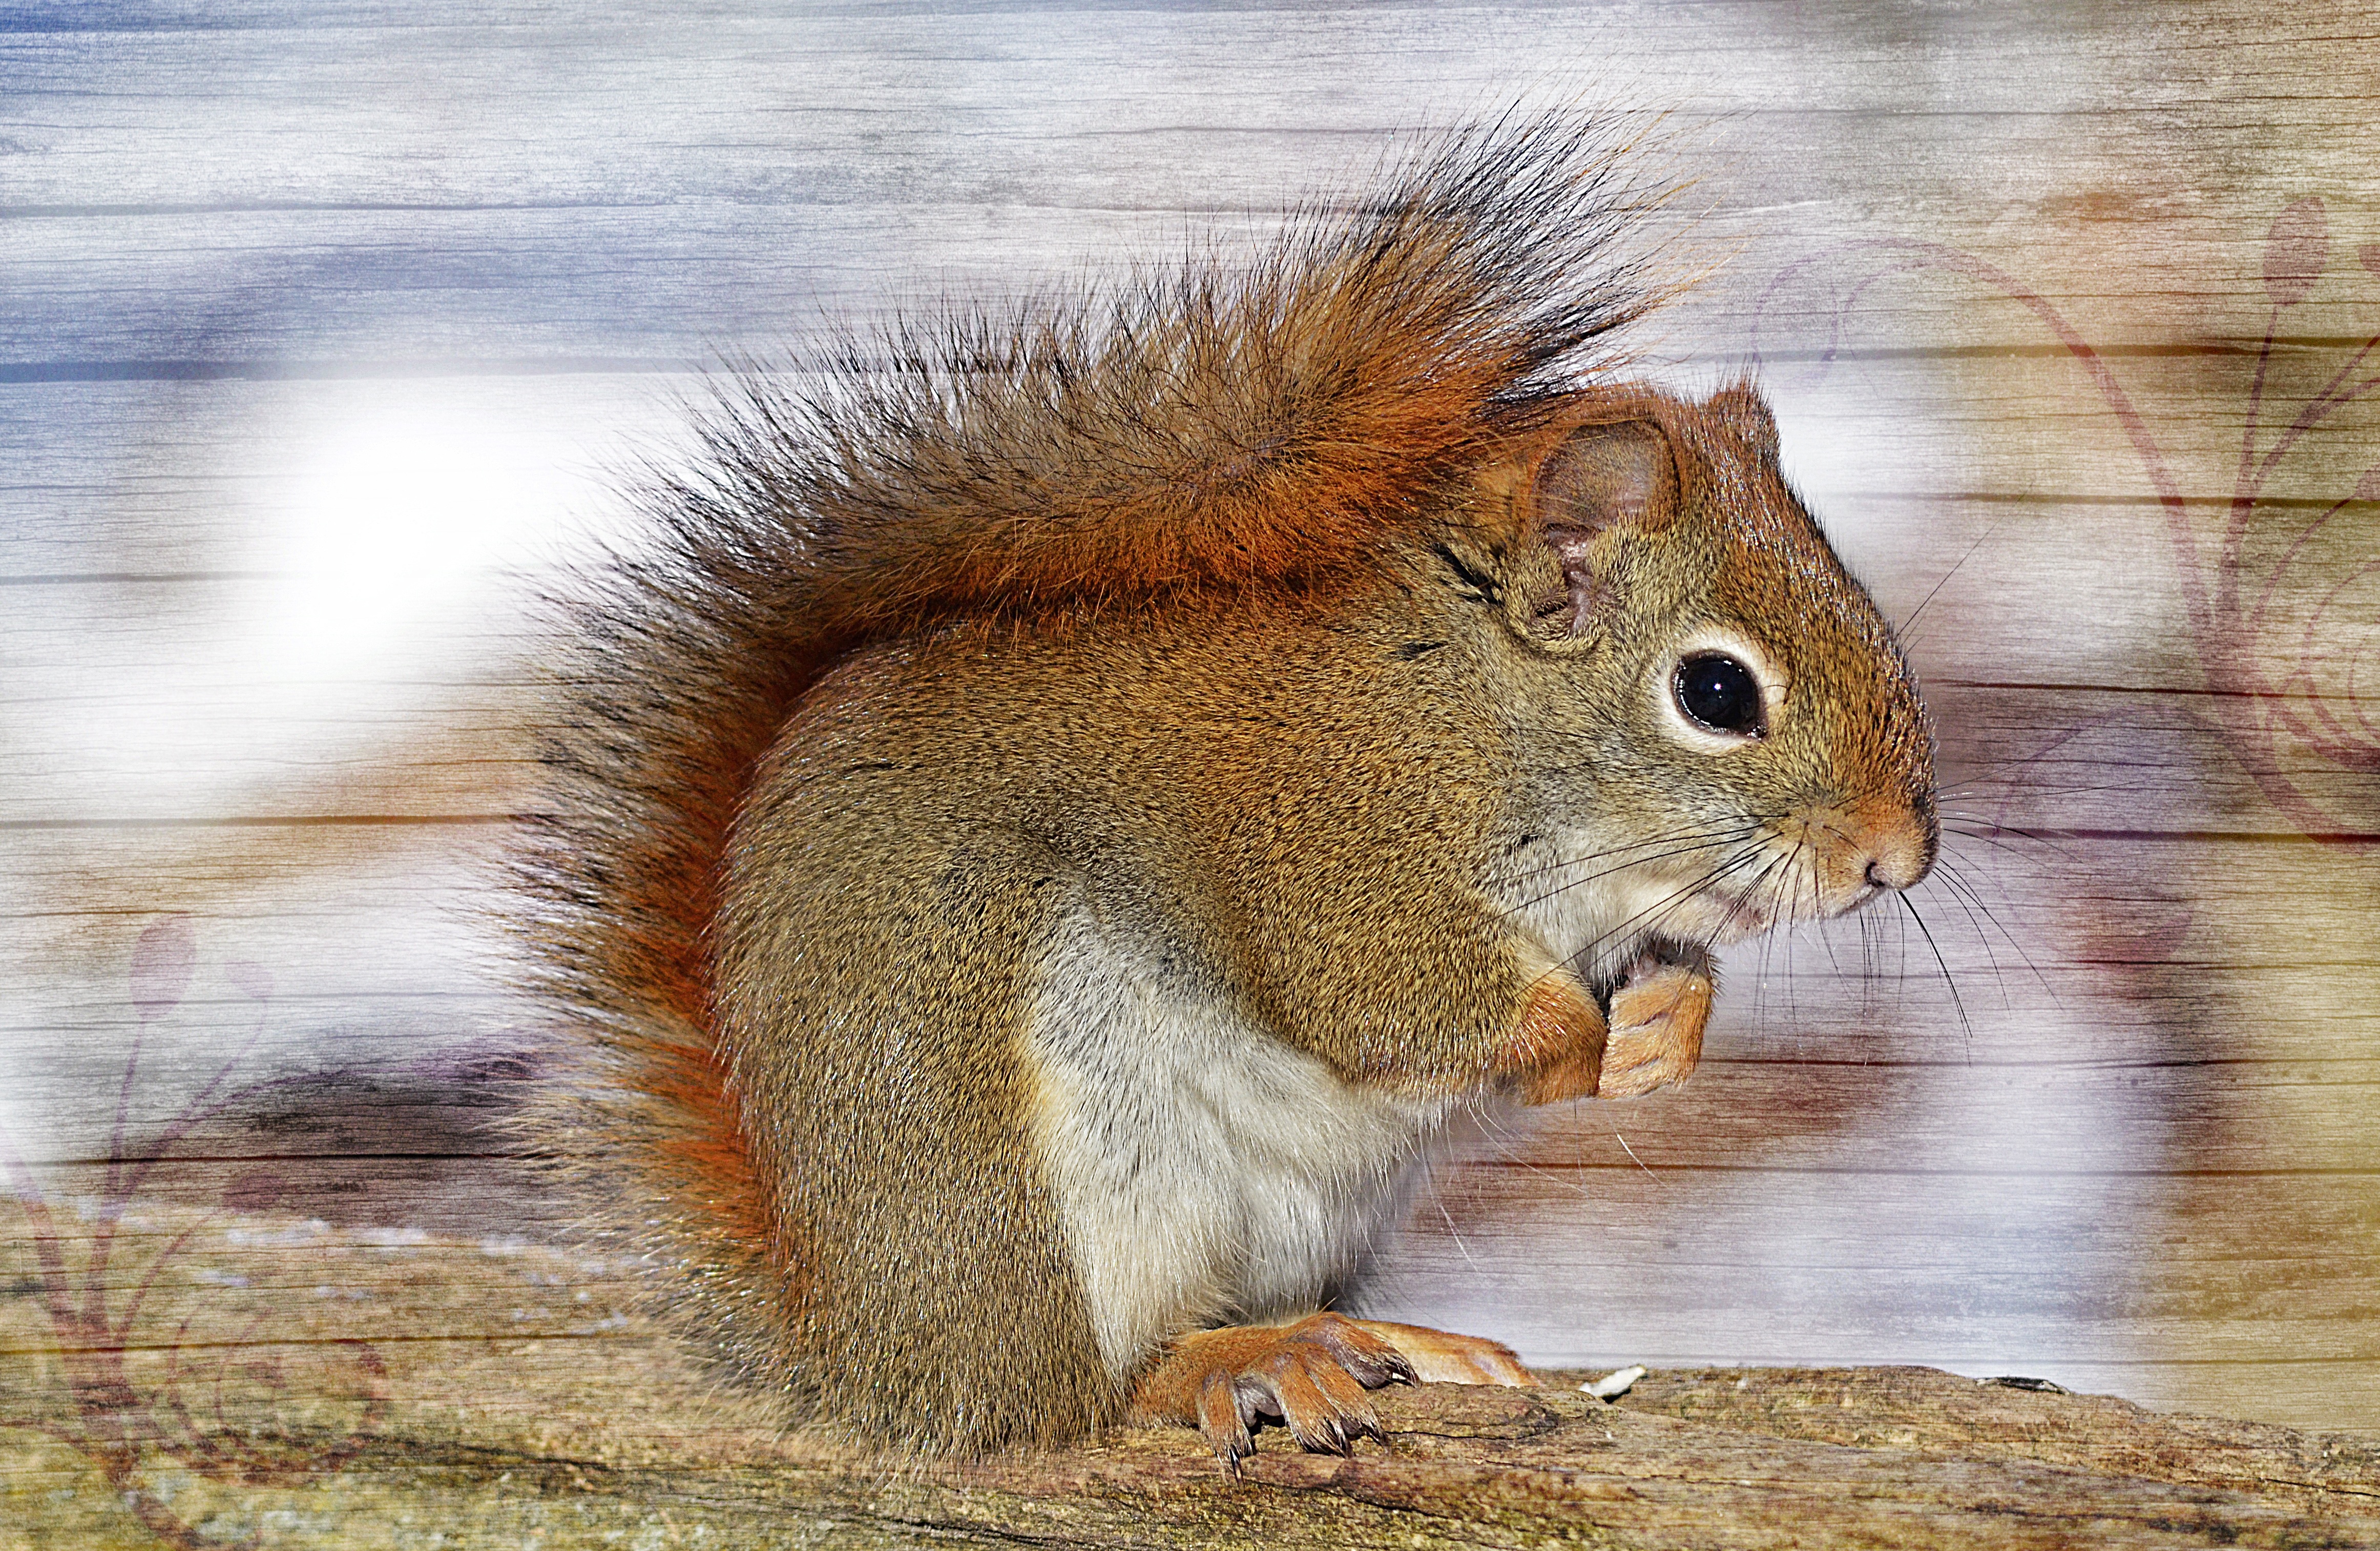
sweet, cute, wildlife, fur, mammal, squirrel, rodent, fauna, whiskers, animals, furry, vertebrate, fox squirrel